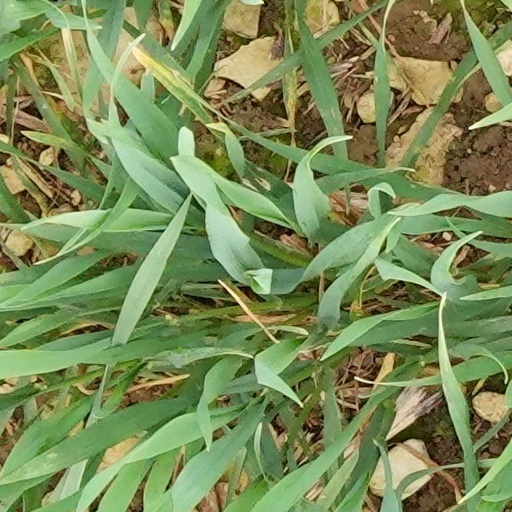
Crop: wheat